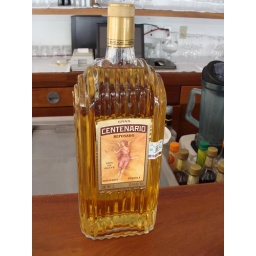
One of the best tequilas , in a 3 liter bottle , on the bar of Divino in Playa Del Carmen